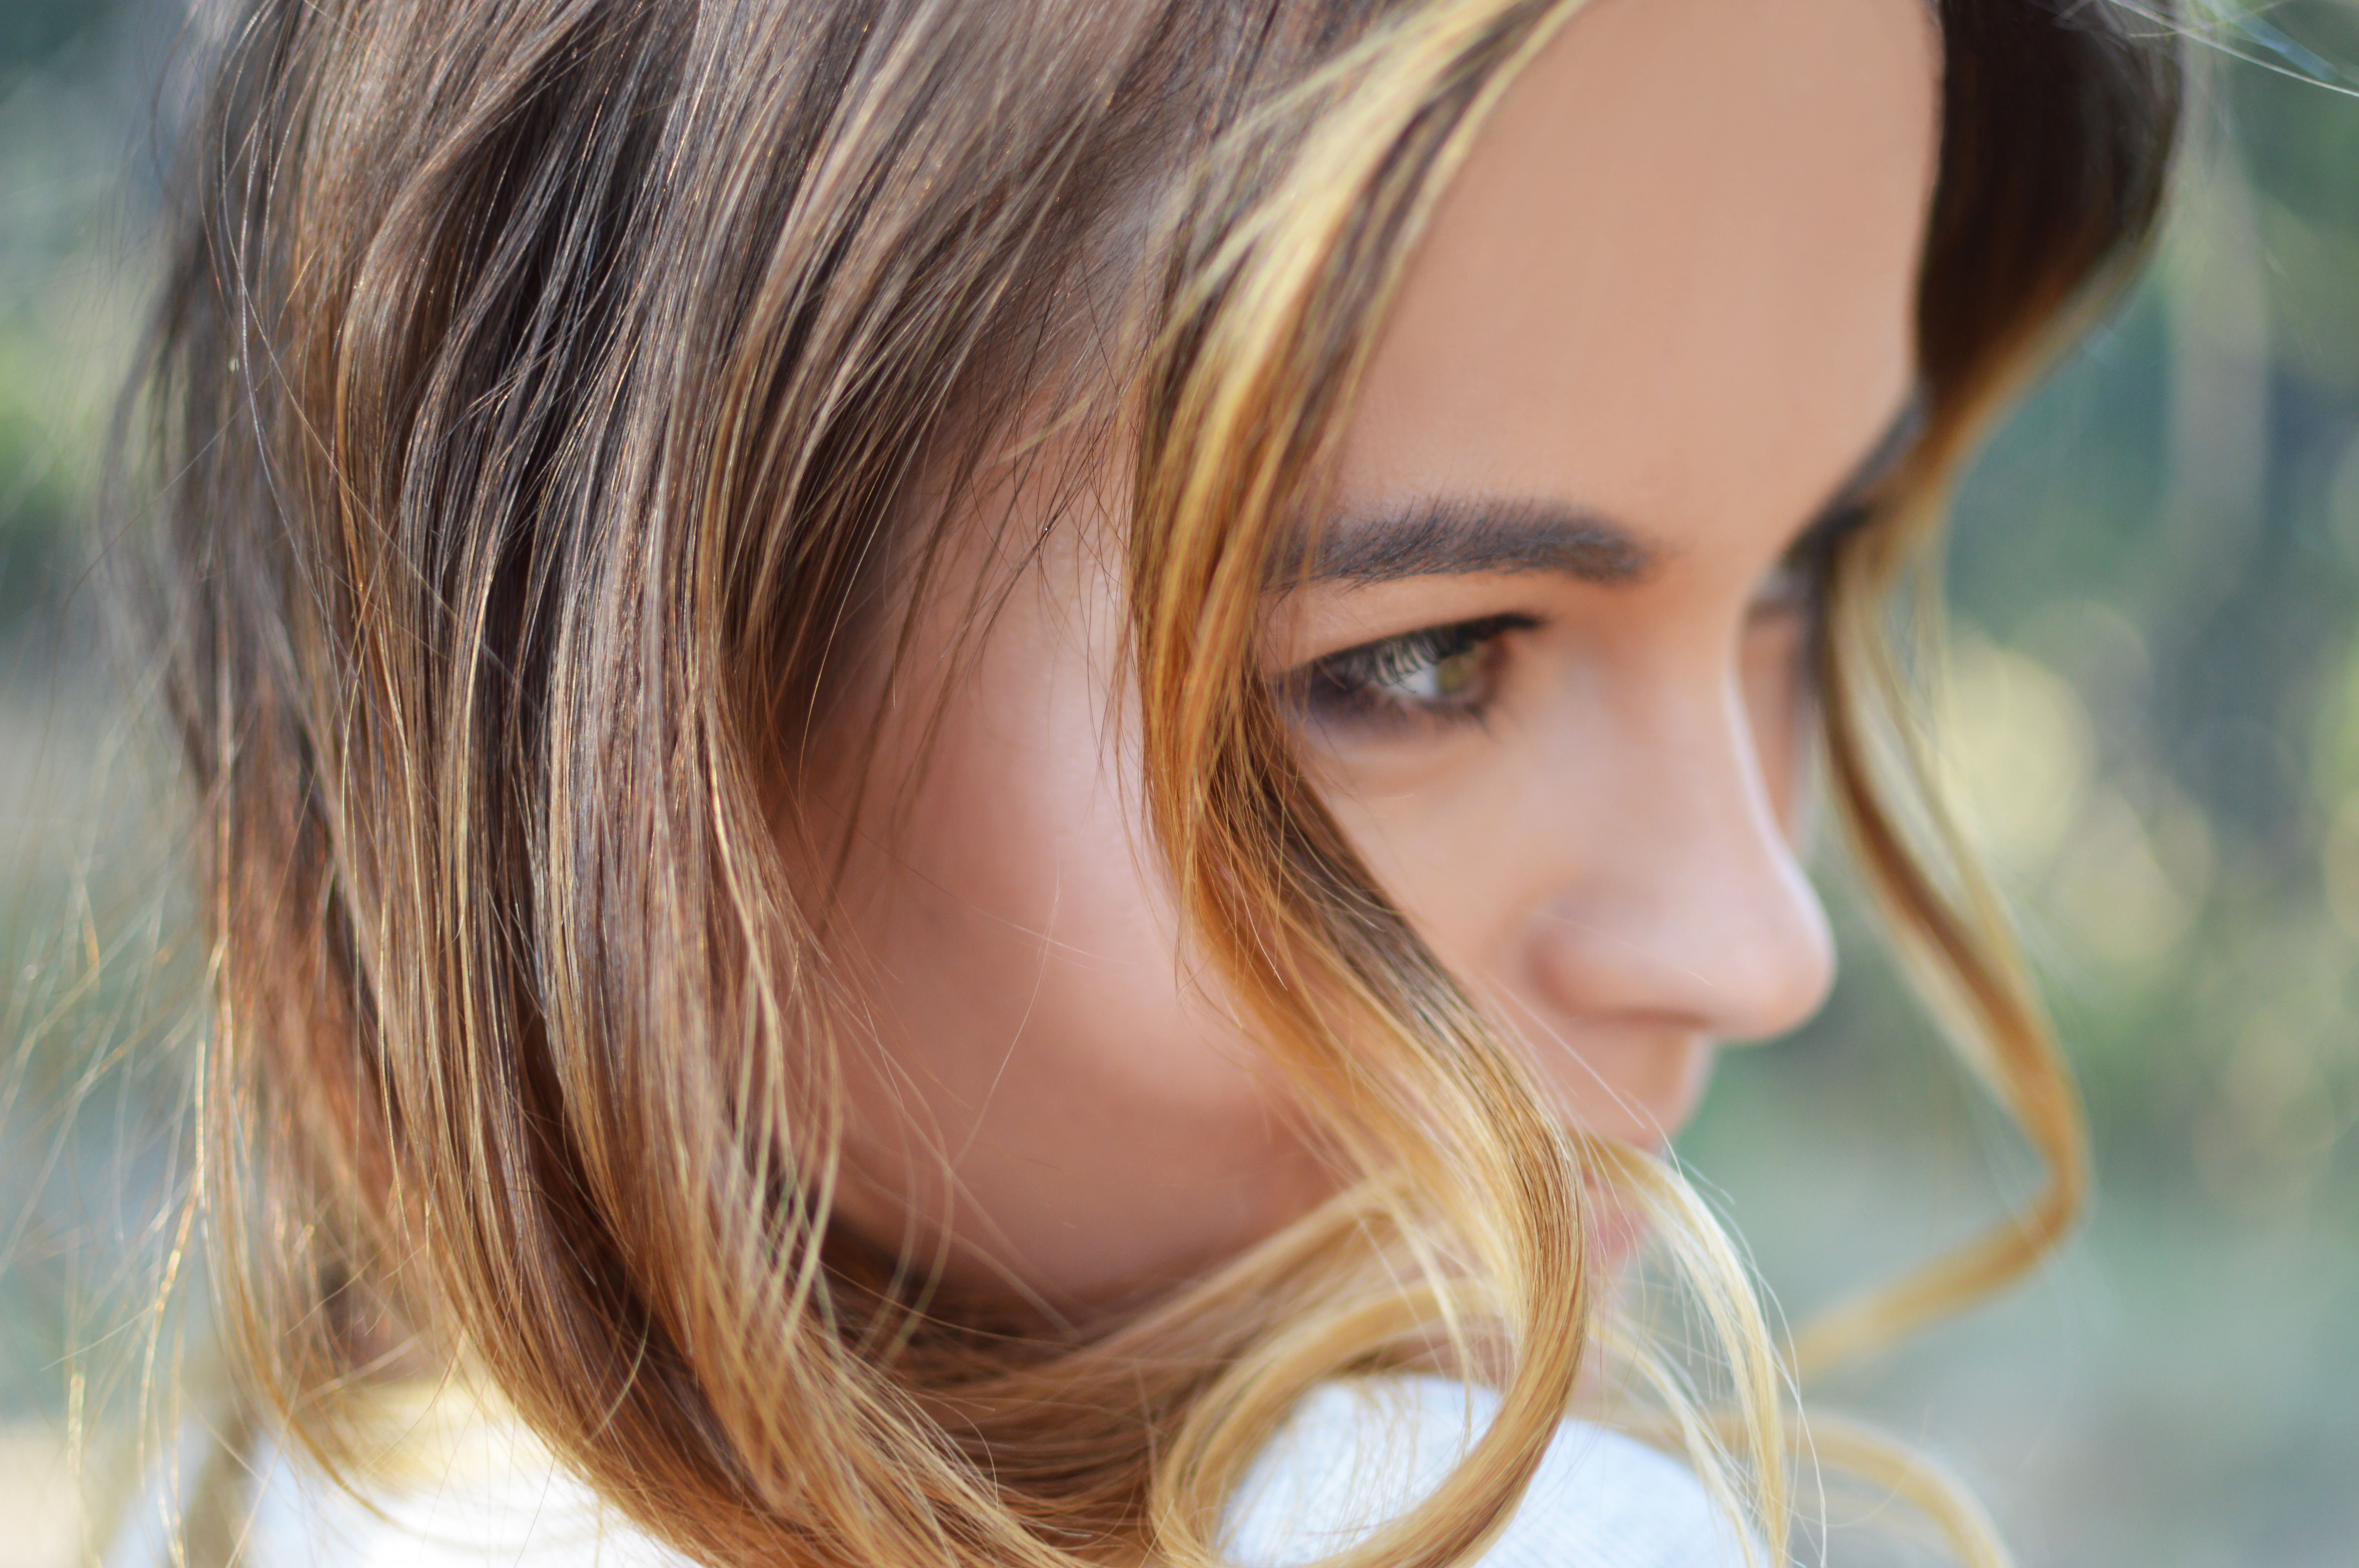
girl, woman, hair, photography, female, portrait, model, ear, hairstyle, mouth, long hair, close up, human body, haircut, black hair, face, nose, eye, head, skin, beauty, blond, organ, brown hair, portrait photography, hair coloring, human hair color